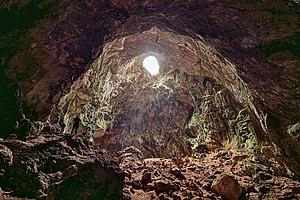
Cet article présente la liste des espaces naturels protégés des îles Baléares selon la loi 5/2005 pour la conservation des espaces naturels.